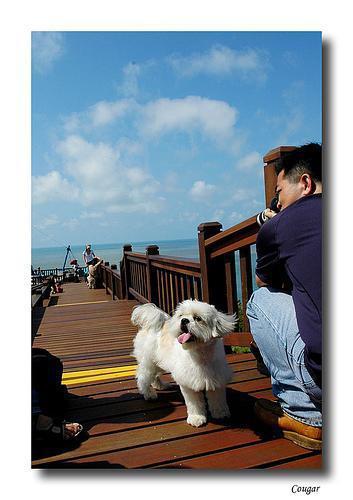
Shih-Tzu